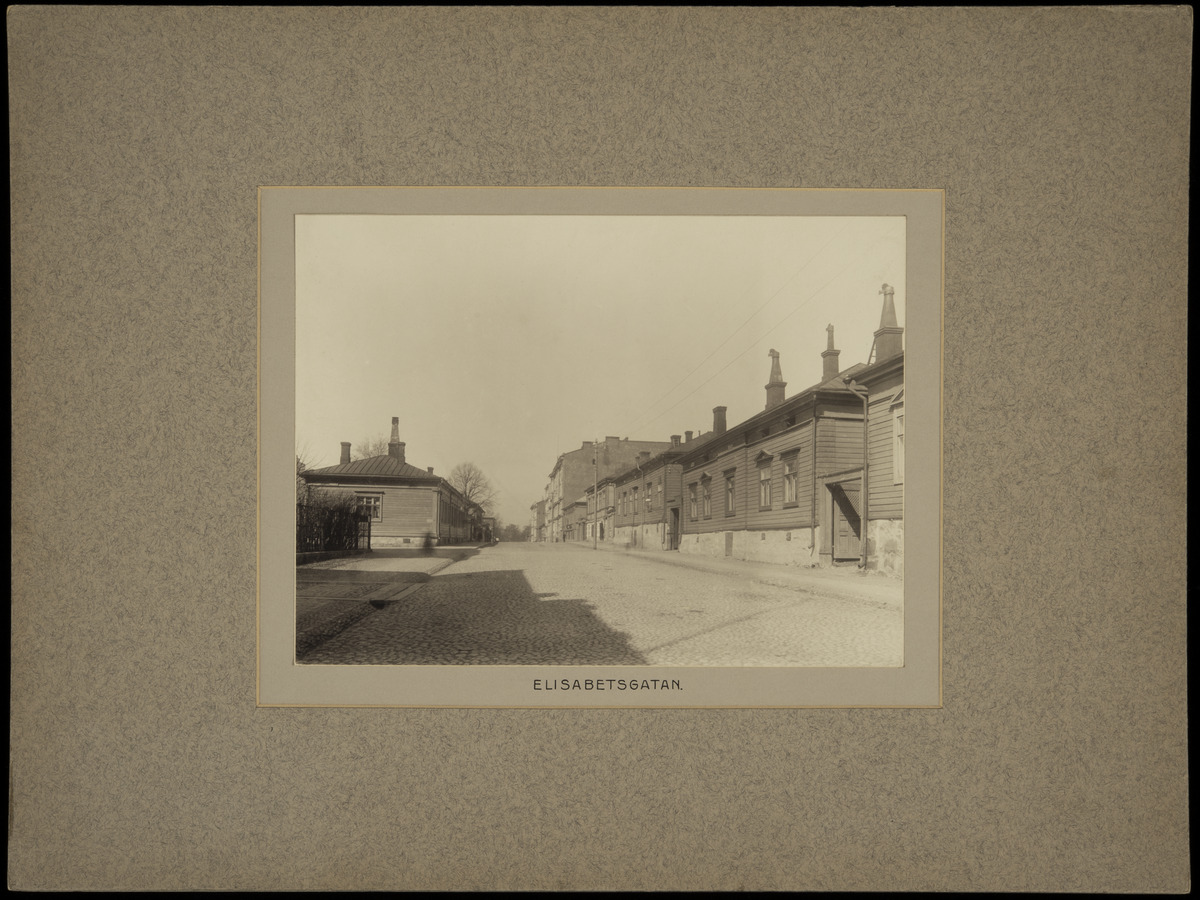
Näkymä Elisabetinkatua (=Liisankatu) pitkin länteen, oikealla n:ot 11, 13, 15, 17 ja vasemmalla 12
sisällön kuvaus: Näkymä Elisabetinkatua (=Liisankatu) pitkin länteen, oikealla n:ot 11, 13, 15, 17 ja vasemmalla 12. mustavalkoinen
Kuvaaja: Rosenbröijer, A.E., valokuvaaja
Ajankohta: kuvausaika 1898 kesäkuu
Paikka: Suomi, Uusimaa, Helsinki, Kruununhaka Helsinki, Liisankatu 17, 15, 13, 11, 12
Aiheet: rakennukset puurakennukset kivirakennukset asuinrakennukset, portit, aidat, puut, pensaat, kadut, kiveys, jalkakäytävät, pylväät, kaapelit, katot, savupiiput